Ron Turner (American football)

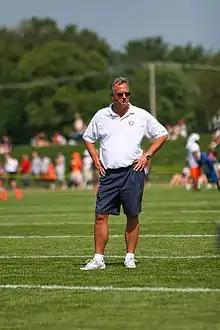
Turner in 2007

Ronald David Turner (born December 5, 1953) is an American former football coach and player. He most recently served an offensive consultant with the Carolina Panthers of the National Football League (NFL) in 2017. He was the head coach at FIU from 2013 to 2016. Turner served as the head football coach at San Jose State University in 1992, and the University of Illinois Urbana–Champaign from 1997 to 2004. He also had two separate stints as the offensive coordinator for the Chicago Bears, the first from 1993 to 1996, and most recently from 2005 to 2009.